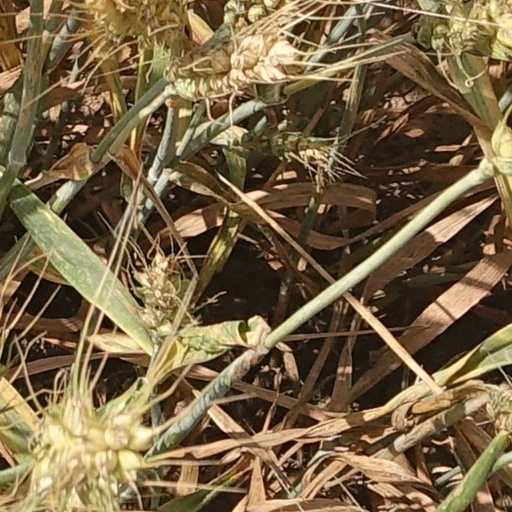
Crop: wheat